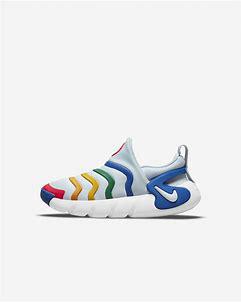
Brand: Nike
Model: Dynamo Go